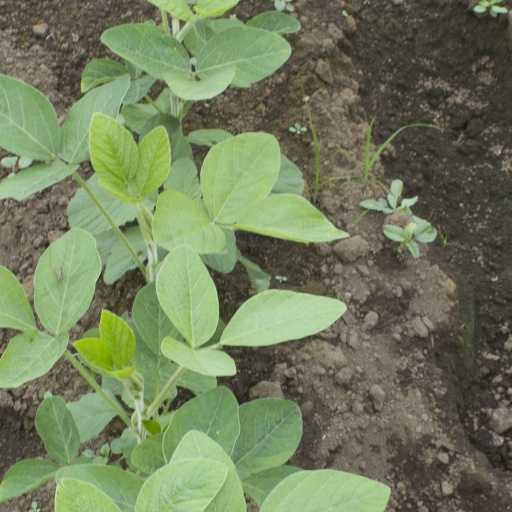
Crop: soybean